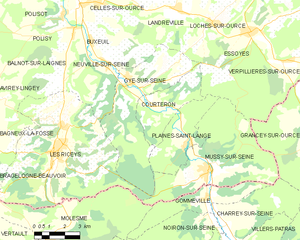
Carte des communes françaises: Gyé-sur-Seine
Gyé-sur-Seine est une commune française, située dans le département de l'Aube en région Grand Est.